Future Fund

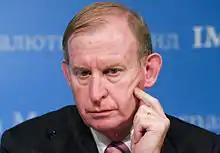
Inaugural chairman of the Board of Guardians, David Murray, pictured in 2008

Investment of the Future Fund is the responsibility of the Future Fund Board of Guardians with the support of the Future Fund Management Agency. The Future Fund is overseen by an independent Board of Guardians selected on the basis of their expertise in investment management and corporate governance. The current Board composition is: